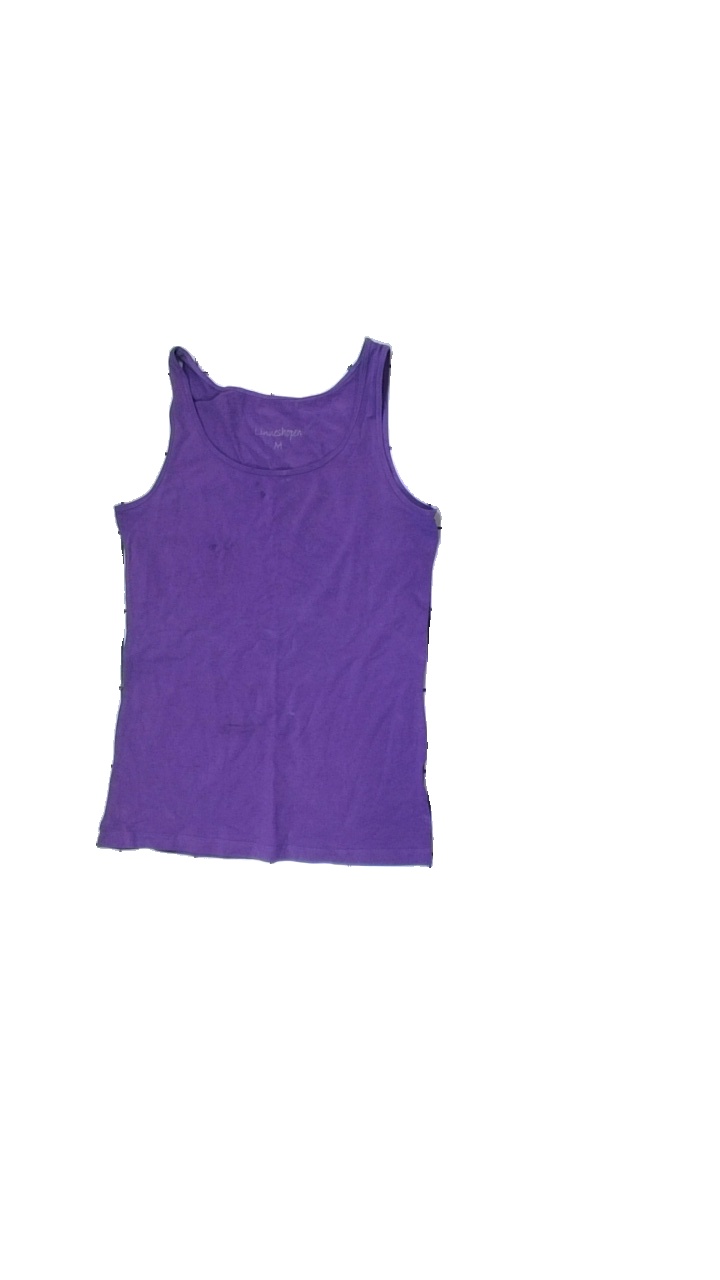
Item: Tank Top (Ladies)
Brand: Mexx
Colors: Purple
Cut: C-collar
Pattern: Other
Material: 100% Cotton
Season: All
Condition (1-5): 2
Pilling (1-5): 5
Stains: Minor
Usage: Export
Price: <50